Verónica (2017 Spanish film)

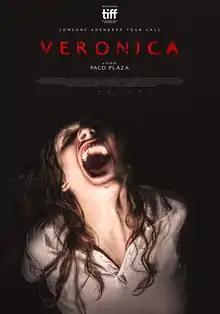
Theatrical release poster

Veronica is a 2017 Spanish supernatural horror film directed by Paco Plaza which stars Sandra Escacena alongside Claudia Placer, Bruna González, Iván Chavero and Ana Torrent. It is loosely based on true events from a 1991 Vallecas case in which Estefanía Gutiérrez Lázaro died mysteriously after séance using a ouija board.